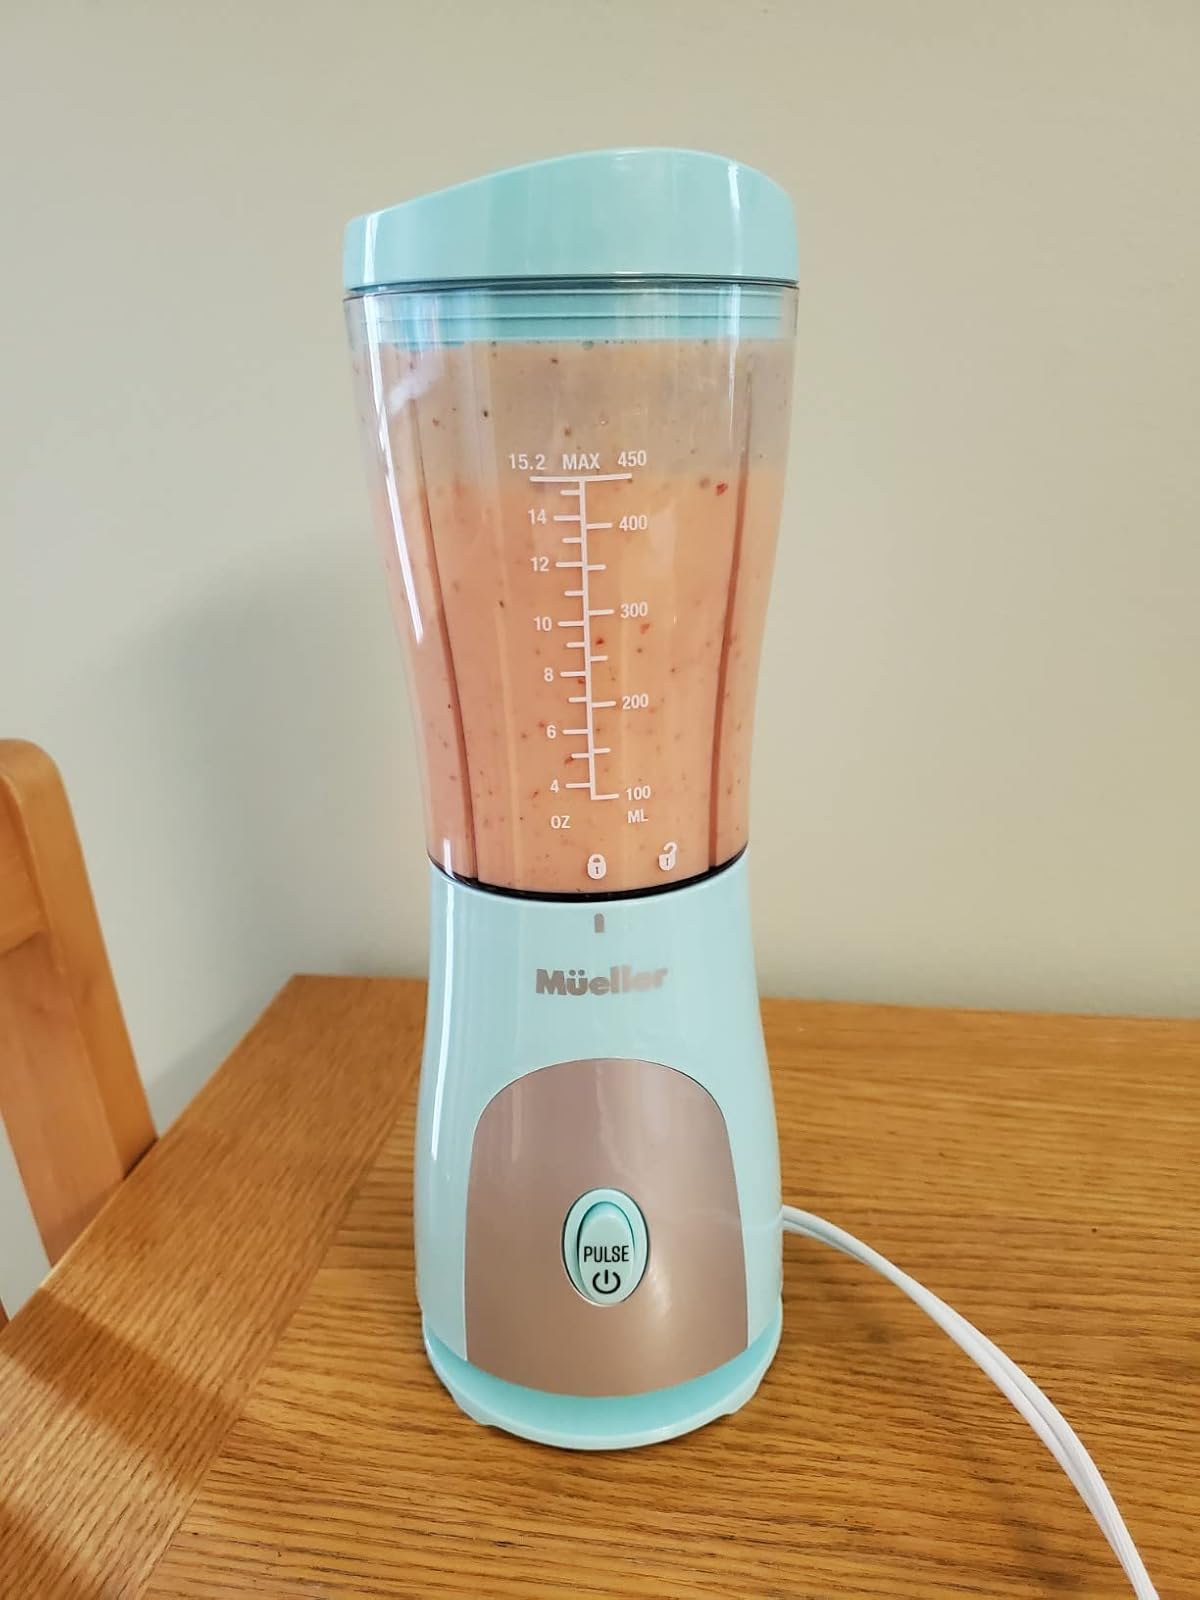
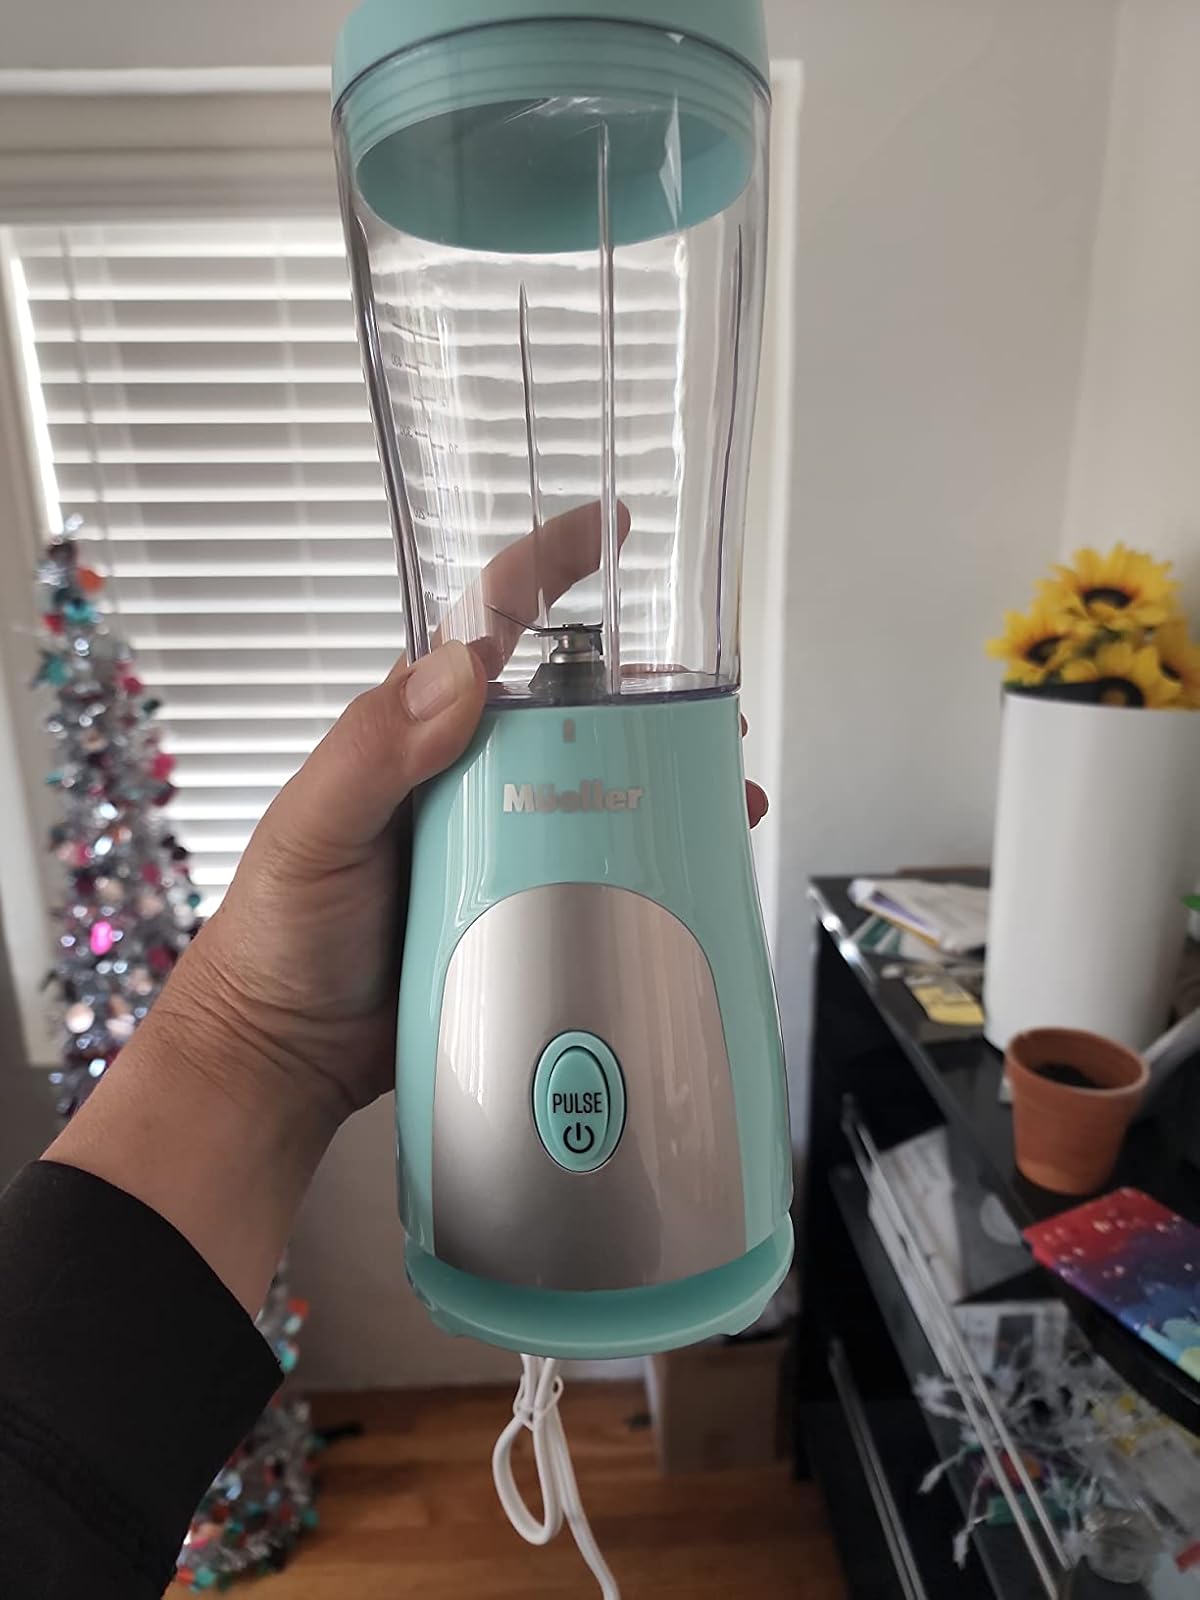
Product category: items_blender
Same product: yes